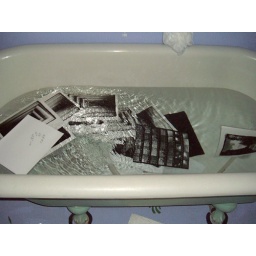
Here is my black and white final project washing in my bathtub.